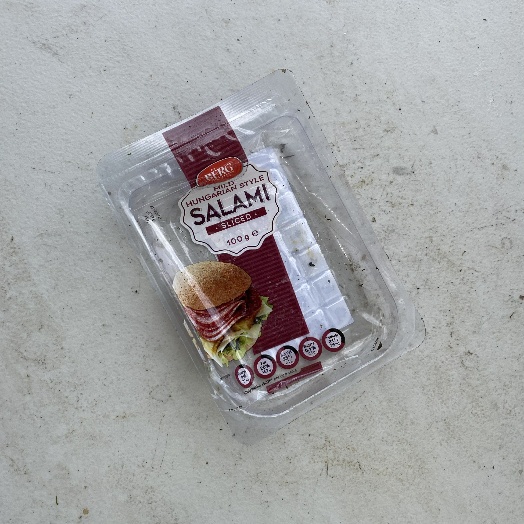
Label: Plastic